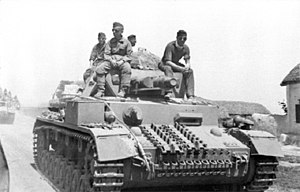
Operation Uranus / Baggrund
Tyske tropper under fremrykning i Sovjetunionen, juni 1942
Operation Uranus var kodenavnet for den sovjetiske strategiske operation under 2. verdenskrig, som førte til omringning af den 6. tyske armé, den 2. og 4. rumænske armé og dele af den tyske 4. panserarmé. Operationen var en del af Slaget om Stalingrad og havde til formål at nedkæmpe de tyske styrker i og omkring Stalingrad. Planlægningen af Operation Uranus var allerede begyndt i september 1942 og blev udviklet samtidigt med planer om at omringe og nedkæmpe den tyske Heeresgruppe Mitte og de tyske styrker i Kaukasus. Den Røde hær drog fordel af den tyske hærs dårlige vinterforberedelser, at den var trængt for langt frem i den sydlige del af Sovjetunionen og brugte rumænske, ungarske og italienske hære til at bevogte flankerne. Offensivernes udgangspunkt var fastlagt til at være lige over for de rumænske styrker. Disse Aksestyrker havde ikke tungt udstyr, som kunne nedkæmpe sovjetiske kampvogne.